Operation Anadyr

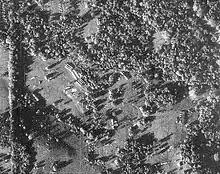
U-2 image of Soviet nuclear missiles in Cuba

The Soviet denial and deception campaign was highly effective, but the eventual discovery of the missile emplacements, which occurred after they were operational, was almost inevitable. American imagery analysis of the Soviet vessels sailing for Cuba had proven fruitless; no indication that the ships carried anything other than non-military equipment was visible. Some American analysts speculated that some of the larger ships might be carrying nuclear-capable ballistic missiles in their holds, but no definitive evidence existed until those missiles were already on Cuban soil. Finally, on October 14, an American U-2 reconnaissance aircraft photographed Soviet ballistic missiles in Cuba. President Kennedy received the images two days later. On October 23, six Vought F-8 Crusader reconnaissance aircraft gathered clearer images from a lower altitude that provided definitive proof of the deployment of Soviet nuclear weapons. The following morning, President Kennedy authorized the blockade that began the actual crisis.